Big Sur

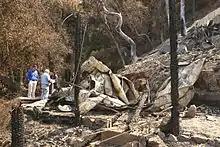
FEMA team assesses wildfire damage after the Basin Fire, 2008

William B. Post arrived in California in 1848 and was the foreman of the Soberanes Ranch when he built a single-room cabin in 1867. His son added to it in 1877, when the family moved there full-time. The Post House is a historic landmark and is on the grounds of the Ventana Inn resort.